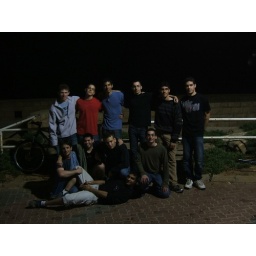
Almost all of Psagot members, plus a guy in a blue shirt :/